Latvian cuisine

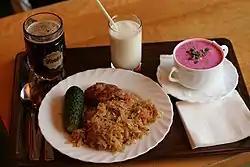
Latvian "Lido" lunch with cold borscht, sauerkraut, cutlet, gherkin, kefir and kvass

Latvian cuisine is typical of the Baltic region and, in general, of Northern Europe. Main dishes are often high in fats. In seasoning, dried spices, such as caraway, black pepper, allspice are used, and fresh herbs, such as parsley, spring onions and especially dill, are held in high regard.